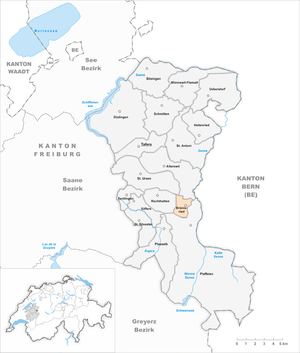
Brünisried est une localité et une commune suisse du canton de Fribourg, située dans le district de la Singine.